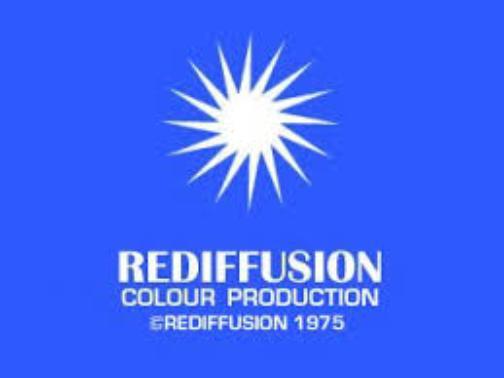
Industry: Electronic